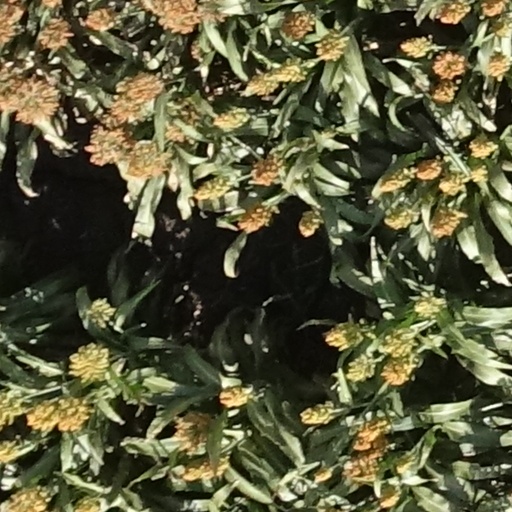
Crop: sorghum